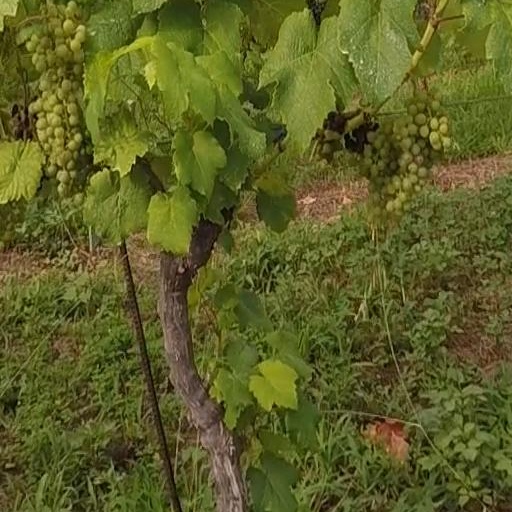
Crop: grape